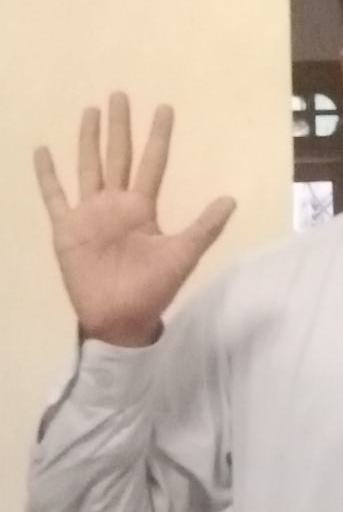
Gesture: palm